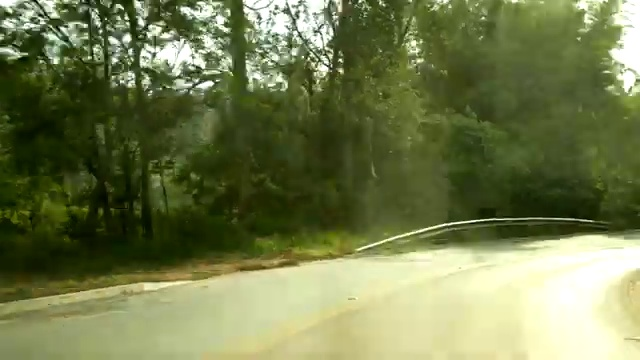
Fire: no
Smoke: no